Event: Nepal Earthquake
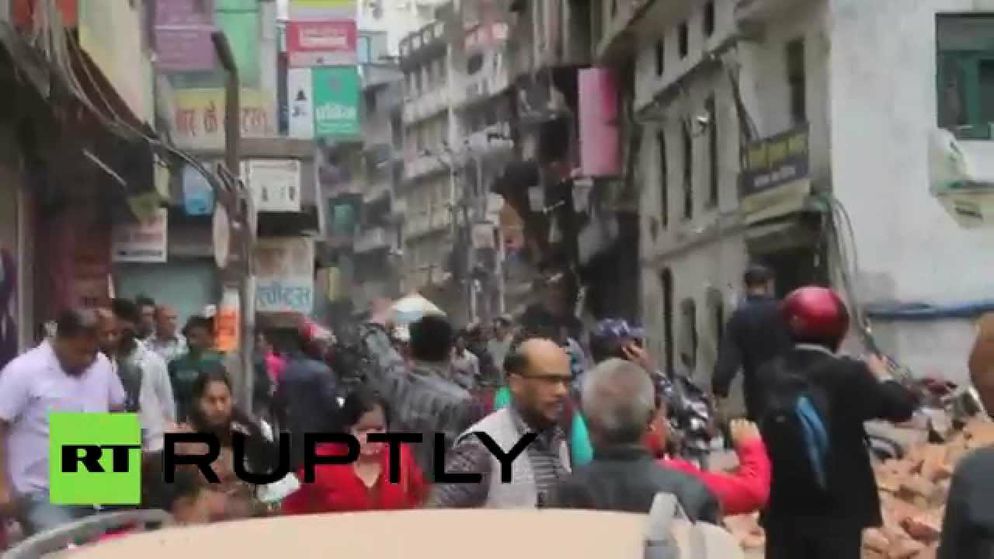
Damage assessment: damage